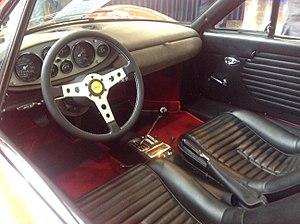
La Dino 246 GT/GTS est une voiture de sport GT, du constructeur automobile italien Dino. Présentée au Salon international de l'automobile de Genève 1969, elle succède aux Dino 206 GT de 1968, et est produite à 3761 exemplaires de 1969 à 1974.